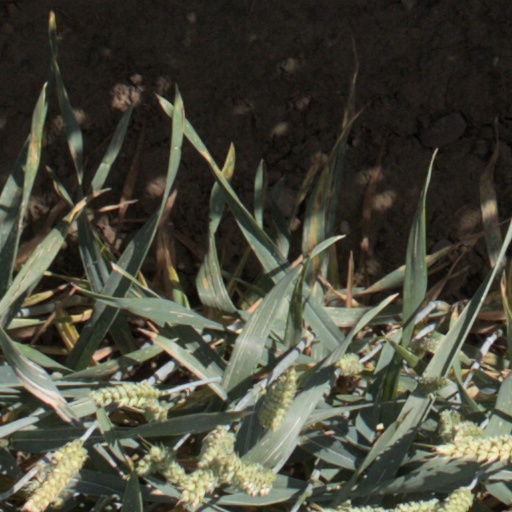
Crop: wheat